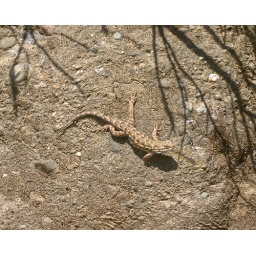
A lizard basking in the sun on a rock face in Berkeley's Tilden Park. September 2007.